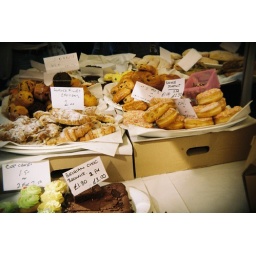
cakes and pastries on a market stall in londontaken on my holga 135BC camera